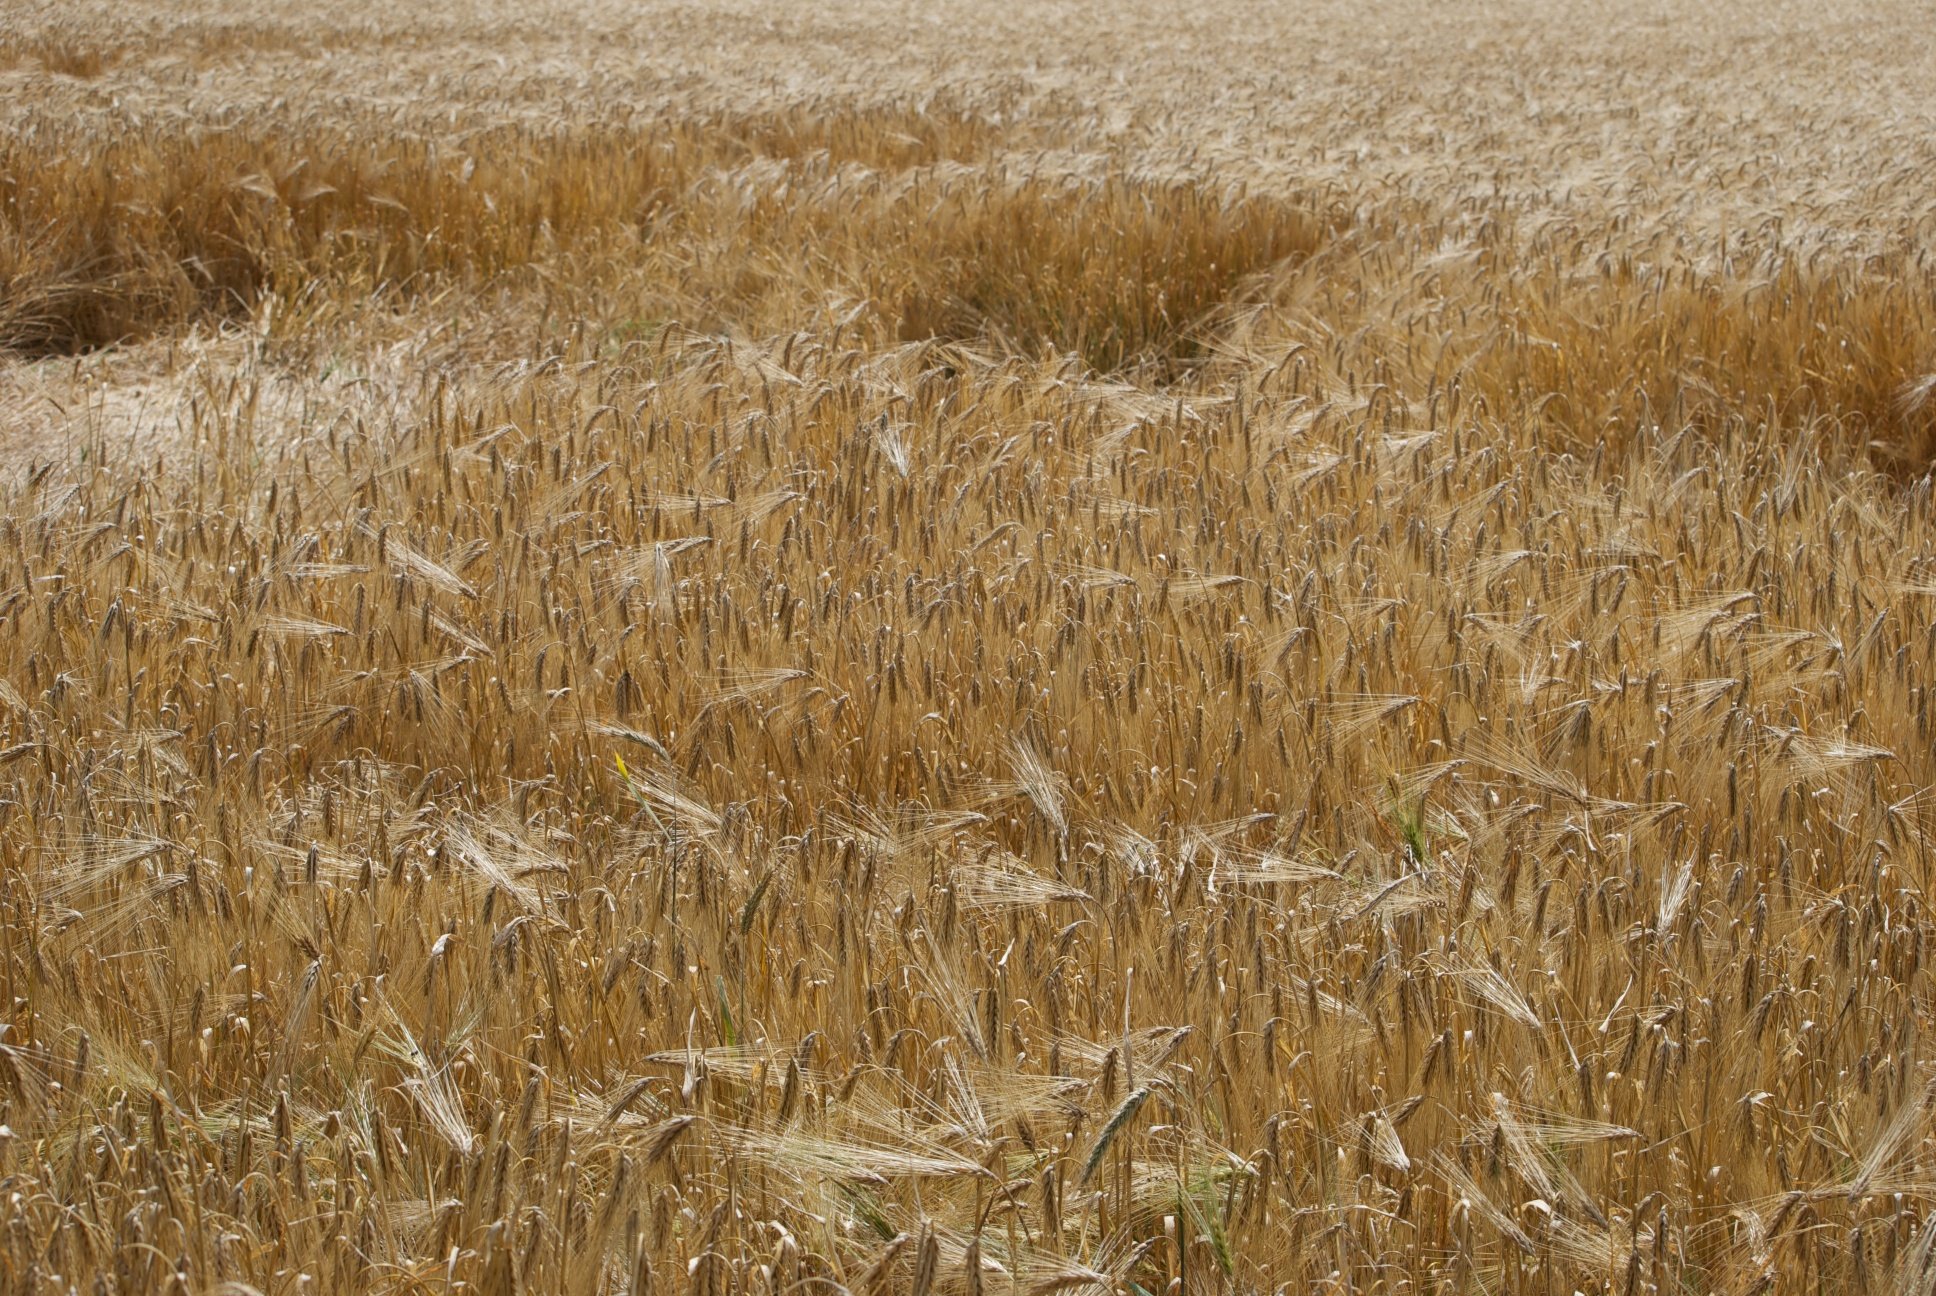
grass, plant, field, barley, wheat, prairie, summer, food, harvest, crop, soil, agriculture, cereal, grassland, rye, cornfield, flowering plant, commodity, emmer, triticale, hordeum, grass family, land plant, phragmites, food grain, einkorn wheat